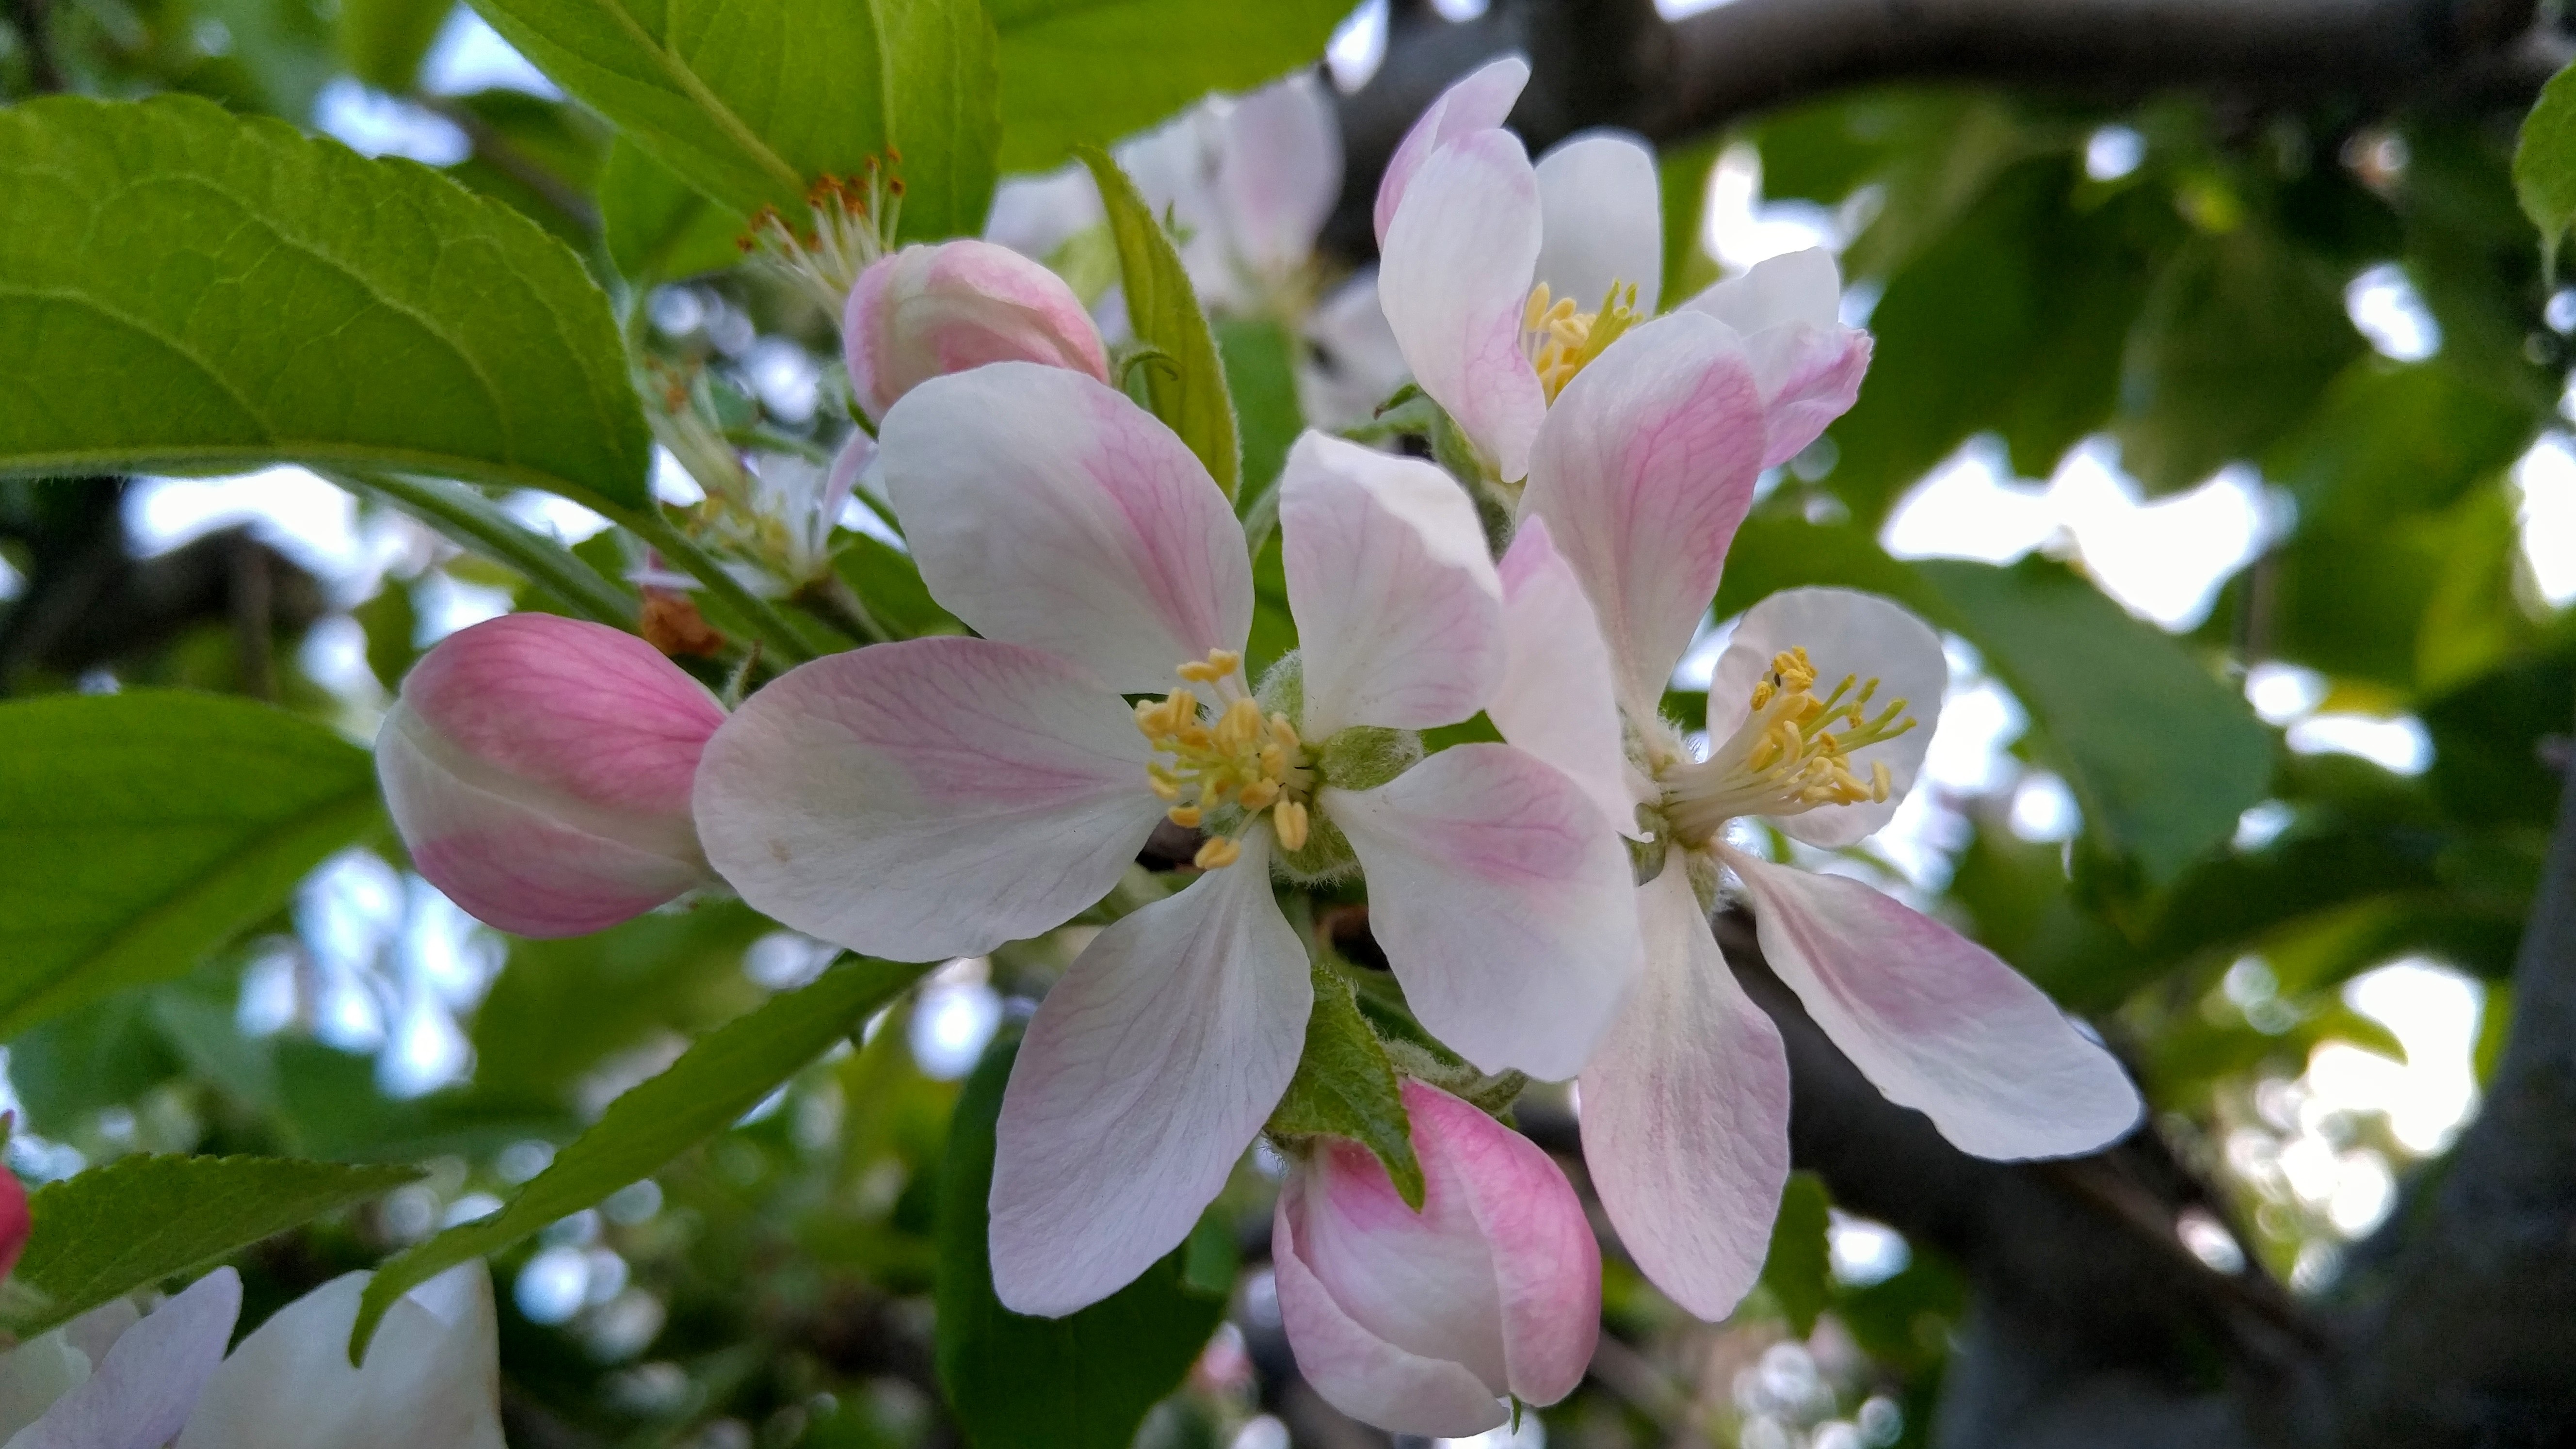
tree, nature, branch, blossom, plant, flower, petal, spring, produce, botany, pink, flora, wildflower, shrub, macro photography, the leaves, flowering plant, land plant